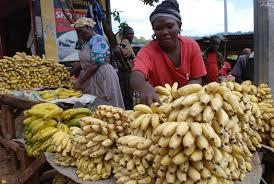
Mkulima huyu amemaliza kuvuna ndizi yake na sasa anaziuza. Wakulima wako watatu  ndizi zimeiva, kwa hivyo zinaweza lika hivyo vilivyo bila kupikwa jikoni.